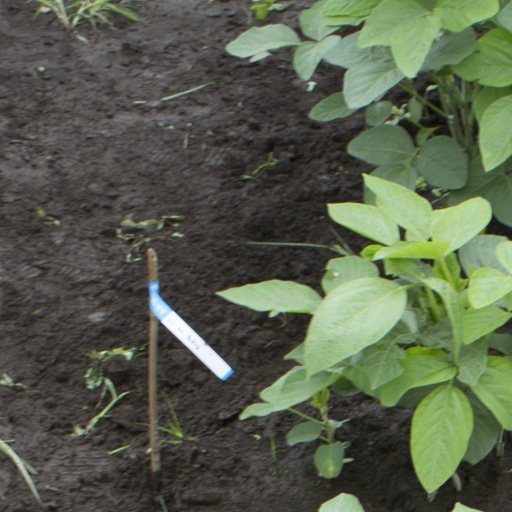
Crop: soybean